Asenovgrad

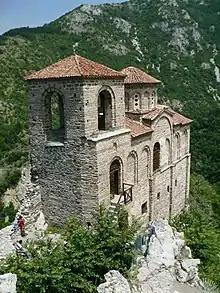
Medieval Bulgarian Church of the Holy Mother of God at Asen's Fortress

Asen's Fortress is located from the town proper, in Rhodope mountains. The fortress has existed since the time of the Thracians, and during the Middle Ages was a main strategic point. The fortress is named after king Ivan Asen II. The church St Bogoroditsa Petrichka is the only wholly preserved building in the complex. In 1991 after a full restoration of the church, it begin to function as an orthodox temple.